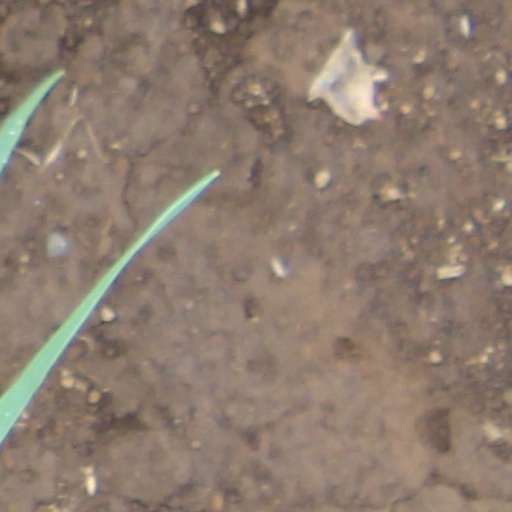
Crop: wheat